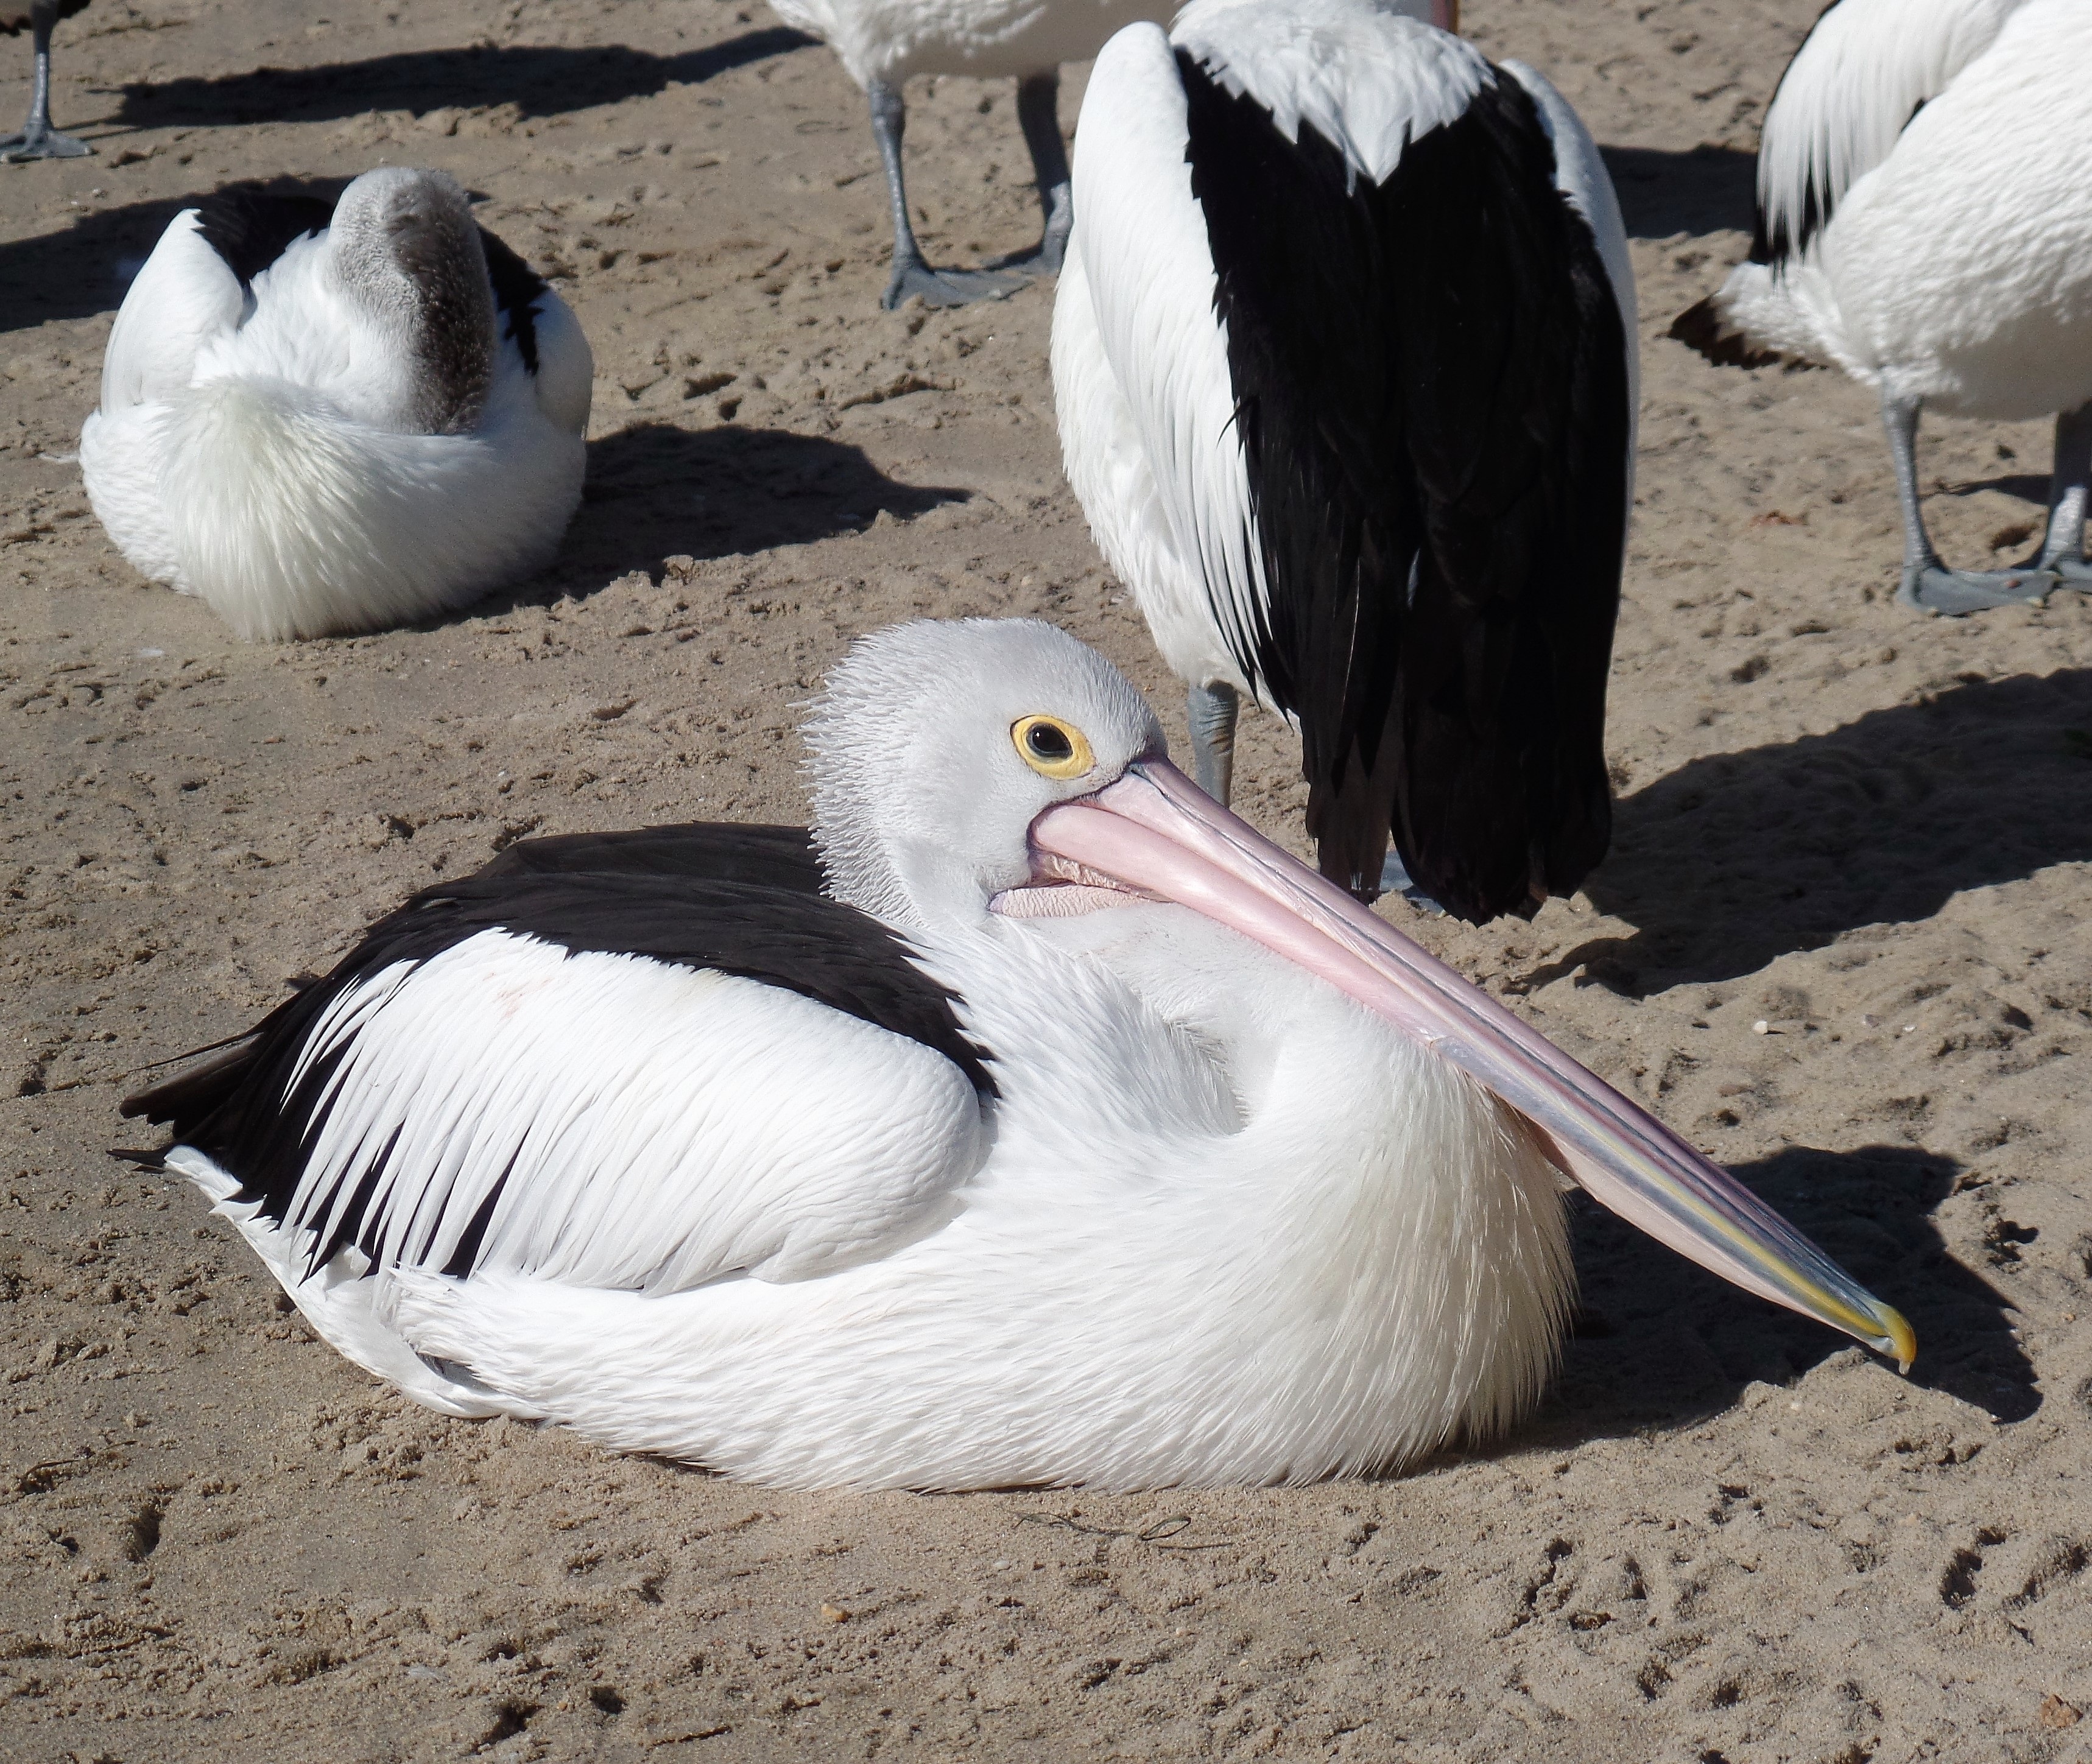
nature, bird, wing, white, pelican, seabird, wildlife, wild, zoo, beak, sitting, fauna, feathers, vertebrate